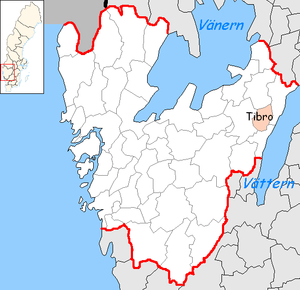
La commune de Tibro est une commune suédoise du comté de Västra Götaland, peuplée de 10 716 habitants. Son chef-lieu se situe à Tibro.